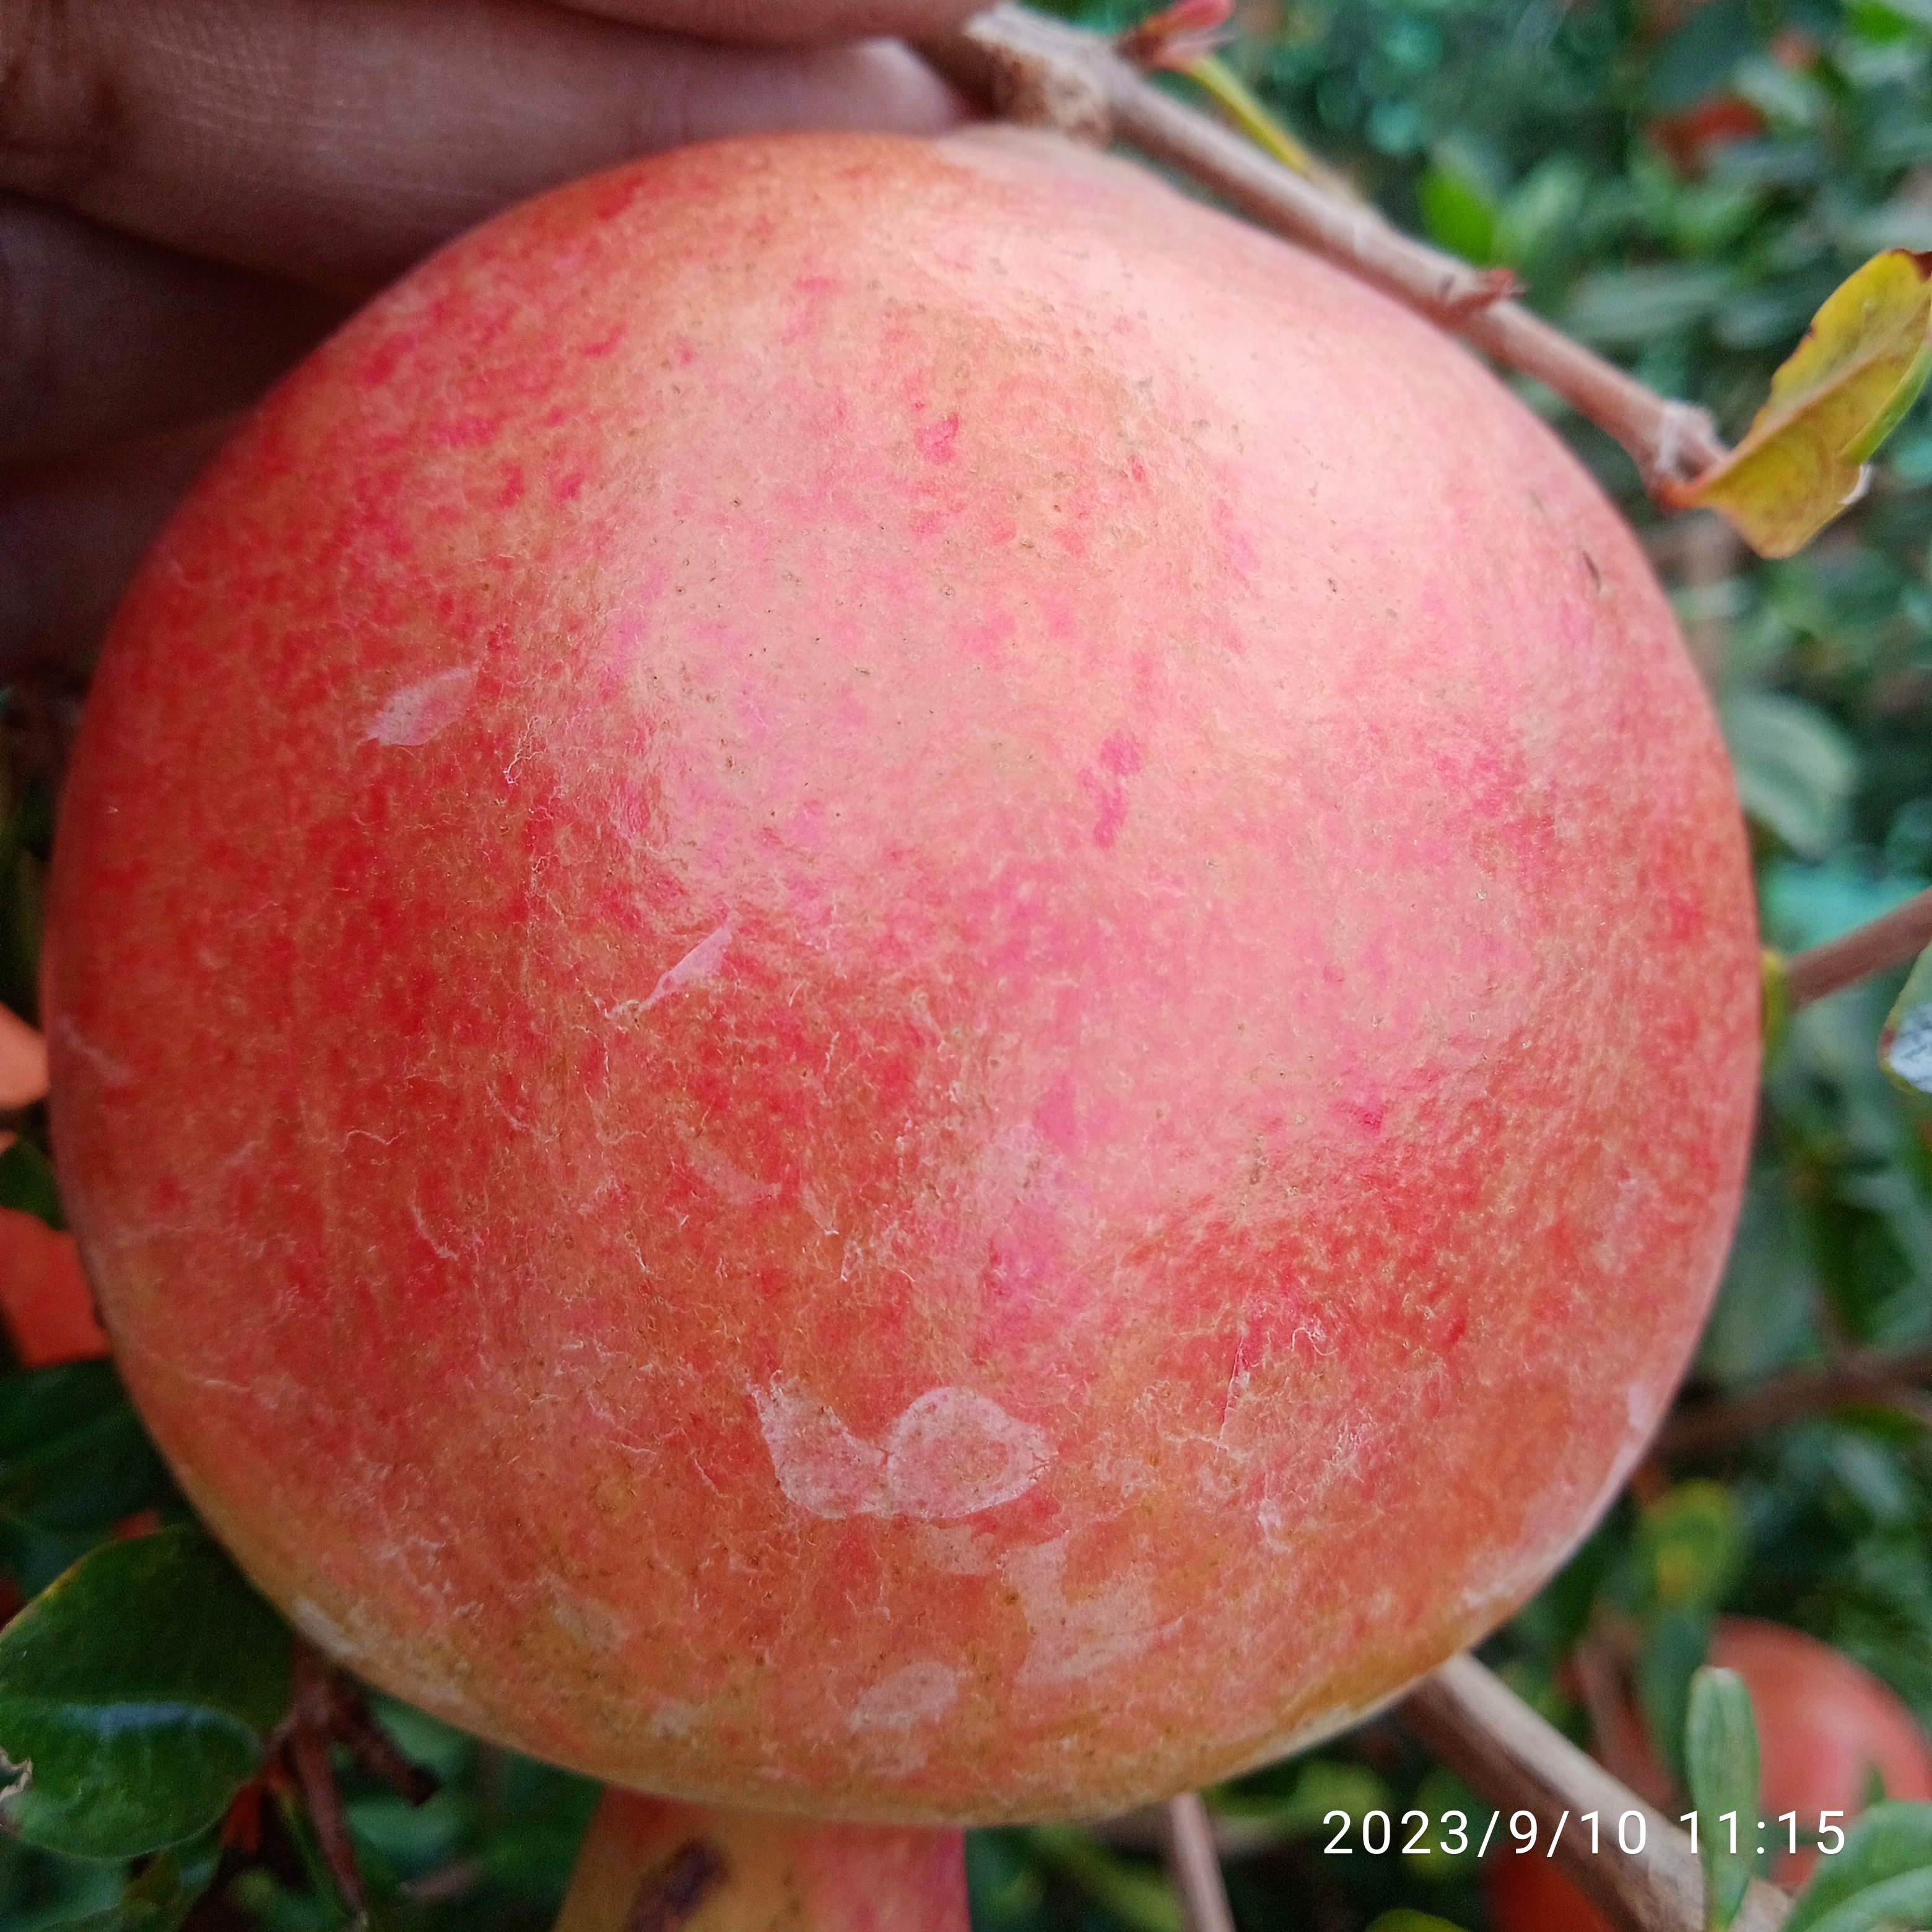
Label: Healthy